2007 Greek forest fires

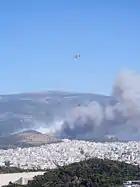
Smoke seen from the Acropolis, Athens.

Olympia, site of the ancient Olympics and World Heritage Site, was evacuated on 26 August 2007. Fears were expressed for the survival of the ruins of ancient Olympia lying near the raging fire. The famous statue of Hermes of Praxiteles and nearby antiquities were spared from the fire, but the yard of the museum where the statue is housed was scorched. According to the official statement of former Minister of Culture Georgios Voulgarakis, no serious damage was caused to the antiquities. The fire burnt all the trees on the hilltop above, and an area of brush and open space adjacent to the Olympic Academy. The fire did not damage the archaeological museum nor did it damage the several ancient structures in the area. ""The wider archaeological space of Olympia remains intact,"" stated Mr. Voulgarakis. Despite the Minister's claims, it has been established, as of 26 August, that the afflicted damage is of greater importance and scale; the sacred Hill of Kronos was totally burnt during the blaze. The hill was left blackened, but will soon be reforested. New Culture Minister Michalis Liapis has stated that 3,200 bushes and saplings will be planted on the Hill of Kronos, to return the area to its previous appearance.